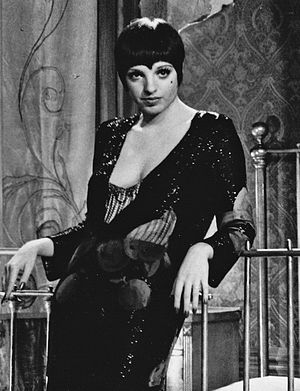
Liza Minnelli
Liza Minnelli som Sally Bowles i Cabaret
Liza May Minnelli er en amerikansk skuespiller og sanger. Hun er datter af sanger og skuespiller Judy Garland og filminstruktøren Vincente Minnelli. Hun fik som natklubsanger og skuespiller kritikerros for filmene The Sterile Cuckoo og Tell Me That You Love Me og Junie Moon. Minnelli steg nu til international stjernestatus for rollen som Sally Bowles i filmatiseringen af Broadway musicalen Cabaret i 1972, hvor hun vandt en Oscar for bedste kvindelige hovedrolle. Senere medvirkede hun i Arthur sammen med Dudley Moore og John Gielgud.